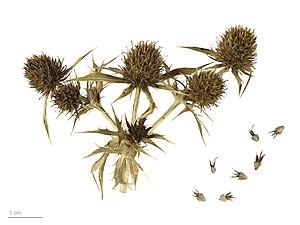
Le panicaut champêtre, Chardon champêtre, érynge ou éryngion blanc est une plante herbacée vivace de la famille des Apiaceae.